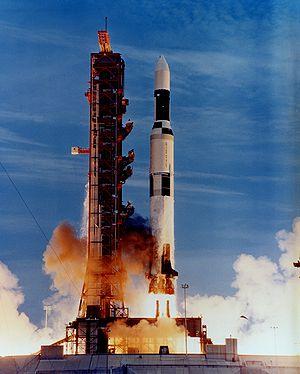
La fusée Saturn INT-21 était une étude pour un lanceur orbital américain des années 1970. Sa version dérivée de la fusée Saturn V est réalisée avec le surplus d’équipements du programme Apollo. D'autres variantes comme Saturn INT-20 et Saturn V-23 avaient été aussi proposées afin d'utiliser les 2 dernières Saturn V.
Saturn est une famille de lanceurs américains développée par la NASA dans les années 1960 pour le programme Apollo. Elle comprend le lanceur Saturn V développé pour permettre le lancement de l'expédition lunaire et capable de placer 110 tonnes en orbite basse et les fusées Saturn I et Saturn IB qui ont permis la mise au point par étapes de la fusée géante.
Saturn V est un lanceur spatial géant développé dans les années 1960 par l'agence spatiale américaine, la NASA, pour le programme lunaire Apollo. Utilisé entre 1967 et 1973, il a placé en orbite terrestre, sans aucun échec, les vaisseaux qui ont déposé les astronautes américains sur le sol lunaire. Cette énorme fusée d'un peu plus de 3 000 tonnes, est capable de placer jusqu'à 140 tonnes en orbite basse terrestre pour les dernières missions Apollo. Elle est développée dans le contexte de la course à l’espace opposant Américains et Soviétiques dans les années 1960. Ces circonstances permettent aux États-Unis de mobiliser des moyens financiers et humains exceptionnels pour permettre sa mise au point. La fin prématurée du programme Apollo et les restrictions budgétaires entraînent l'arrêt de la chaîne de fabrication de ce lanceur particulièrement couteux. Après un dernier vol pour mettre en orbite la station spatiale Skylab, la NASA décide de développer un lanceur réutilisable, la navette spatiale américaine, en espérant abaisser sensiblement les coûts très élevés de mise en orbite.